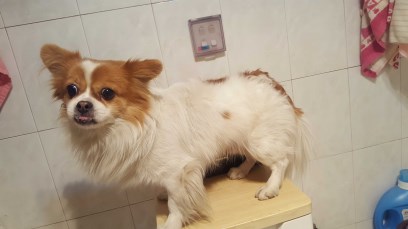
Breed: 3336-n000121-chinese_rural_dog